2007 British Touring Car Championship

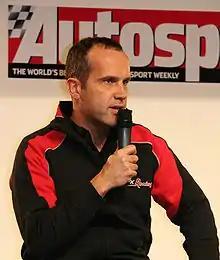
Fabrizio Giovanardi, the 2007 British Touring Car Champion.

The 2007 Dunlop MSA British Touring Car Championship season was the 50th British Touring Car Championship (BTCC) season. It was won by Fabrizio Giovanardi with 10 race wins and 17 podiums. Going into the final race, Fabrizio Giovanardi was one point behind Jason Plato but a second place for Giovanardi and a fourth place for Plato resulted in Giovanardi taking the championship by 3 points. The Teams' championship was won by SEAT Sport UK, the Manufacturers' championship was won by Vauxhall, the Independents' Trophy was won by Colin Turkington and the Independent Teams' championship was won by Team RAC.